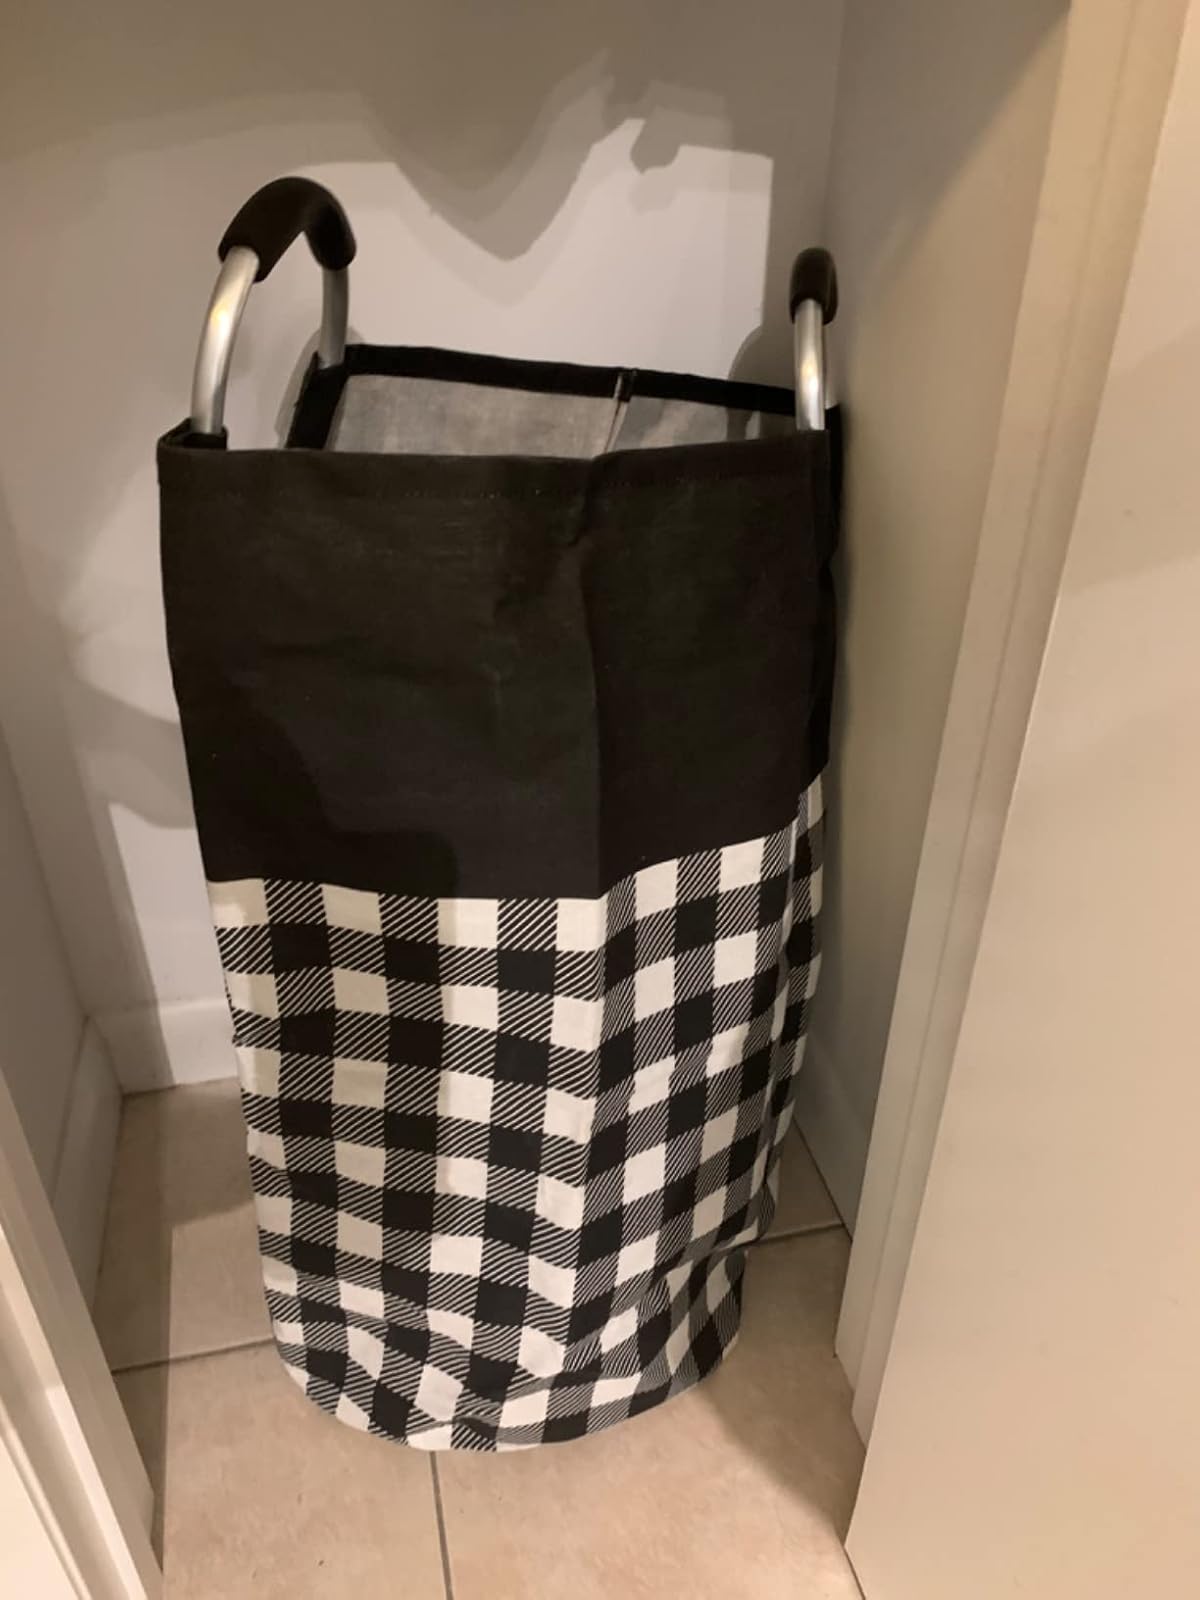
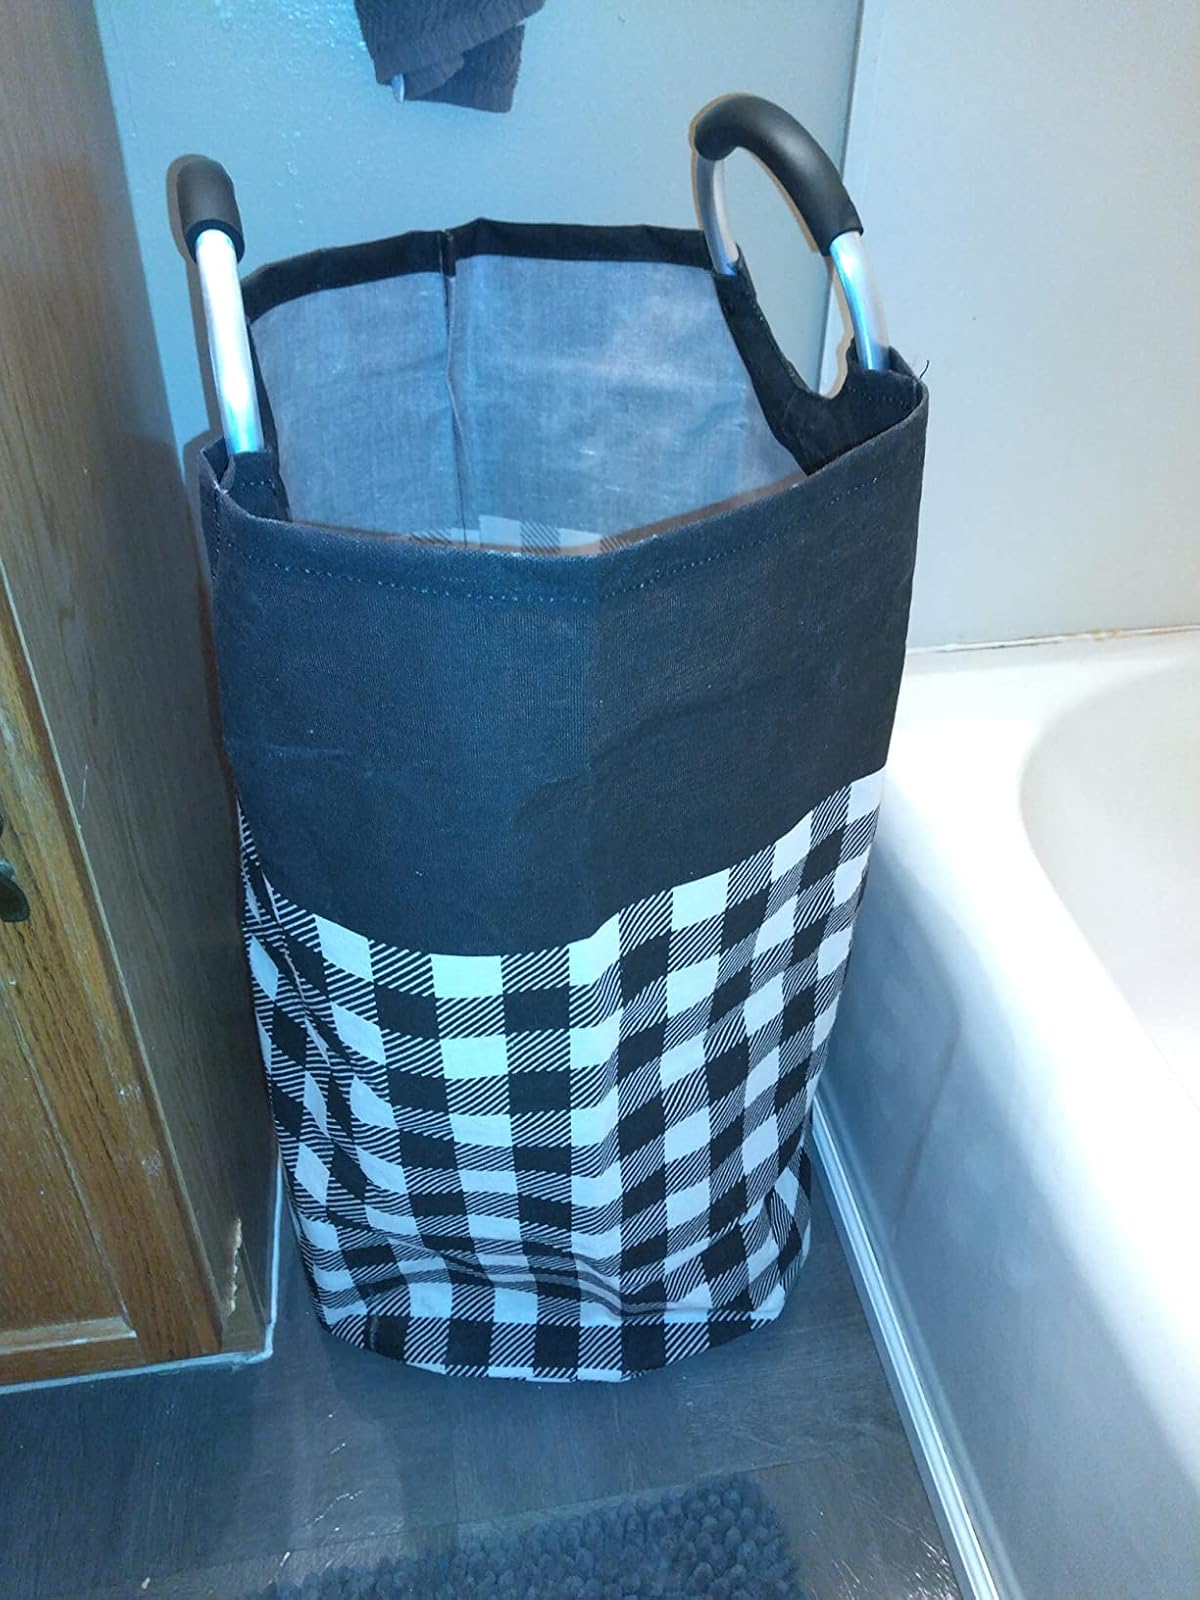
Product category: items_hamper
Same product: yes